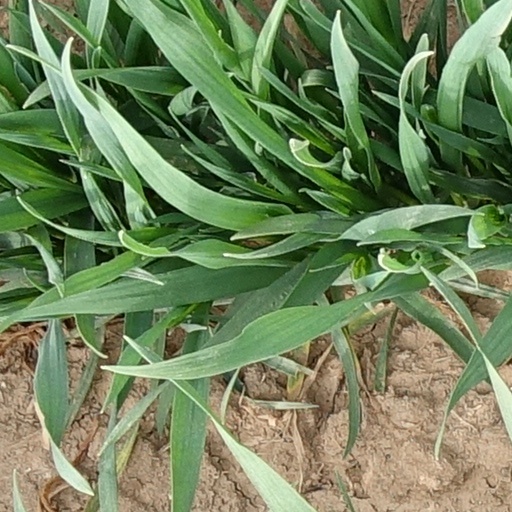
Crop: wheat